Cherokee marbles

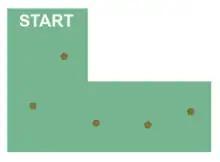
A typical playing field

The game is played on a field about 100 feet in length and shaped like an "L" with five shallow holes, about two inches in diameter, approximately 10 to 12 feet apart, the fifth hole being located at the end of the long arm of the "L."